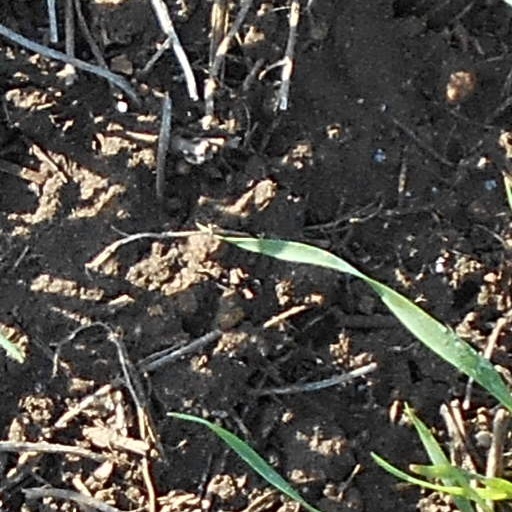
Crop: wheat